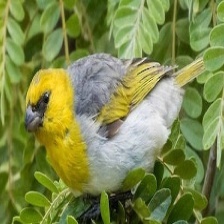
Species: PALILA
Scientific name: LOXIOIDES BAILLEUI